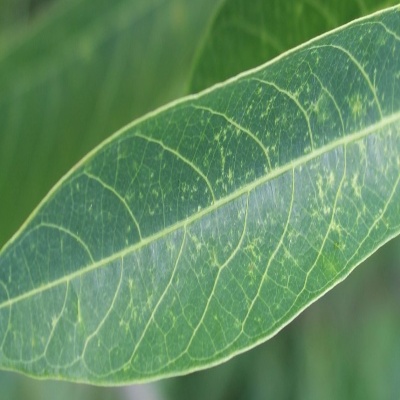
Crop: Cassava
Condition: green mite